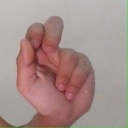
अक्षर: ढ